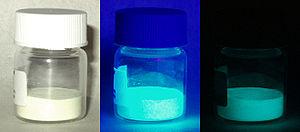
Un atome est la plus petite partie d'un corps simple pouvant se combiner chimiquement avec un autre. Les atomes sont les constituants élémentaires de toutes les substances solides, liquides ou gazeuses. Les propriétés physiques et chimiques de ces substances sont déterminées par les atomes qui les constituent ainsi que par l'arrangement tridimensionnel de ces atomes.
Les aluminates de strontium sont des composés inorganiques faisant référence à différents systèmes SrO•Al₂O₃. Il s'agit essentiellement de SrAl₂O₄, l'aluminate de strontium stricto sensu, de Sr₄Al₂O₇, SrAl₄O₇, Sr₃Al₂O₆, SrAl₁₂O₁₉, Sr₄Al₁₄O₂₅. Ils peuvent être produits par chauffage à environ 700 à 900 °C d'un mélange d'oxyde de strontium et d'alumine. Les aluminates de strontium sont notamment utilisés dans des ciments hydraulique, des pigments photoluminescents ou thermoluminescents et dans des matrices pour lasers.